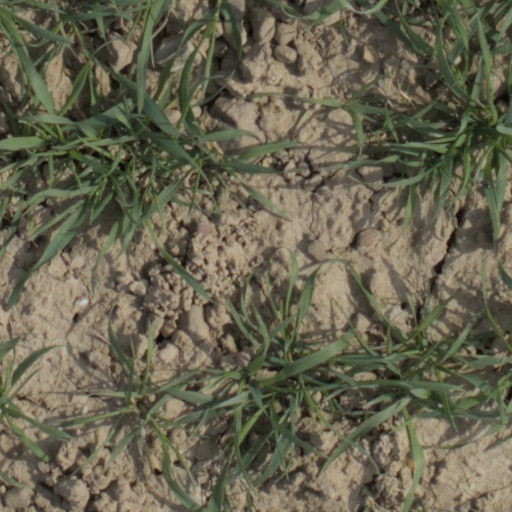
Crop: wheat